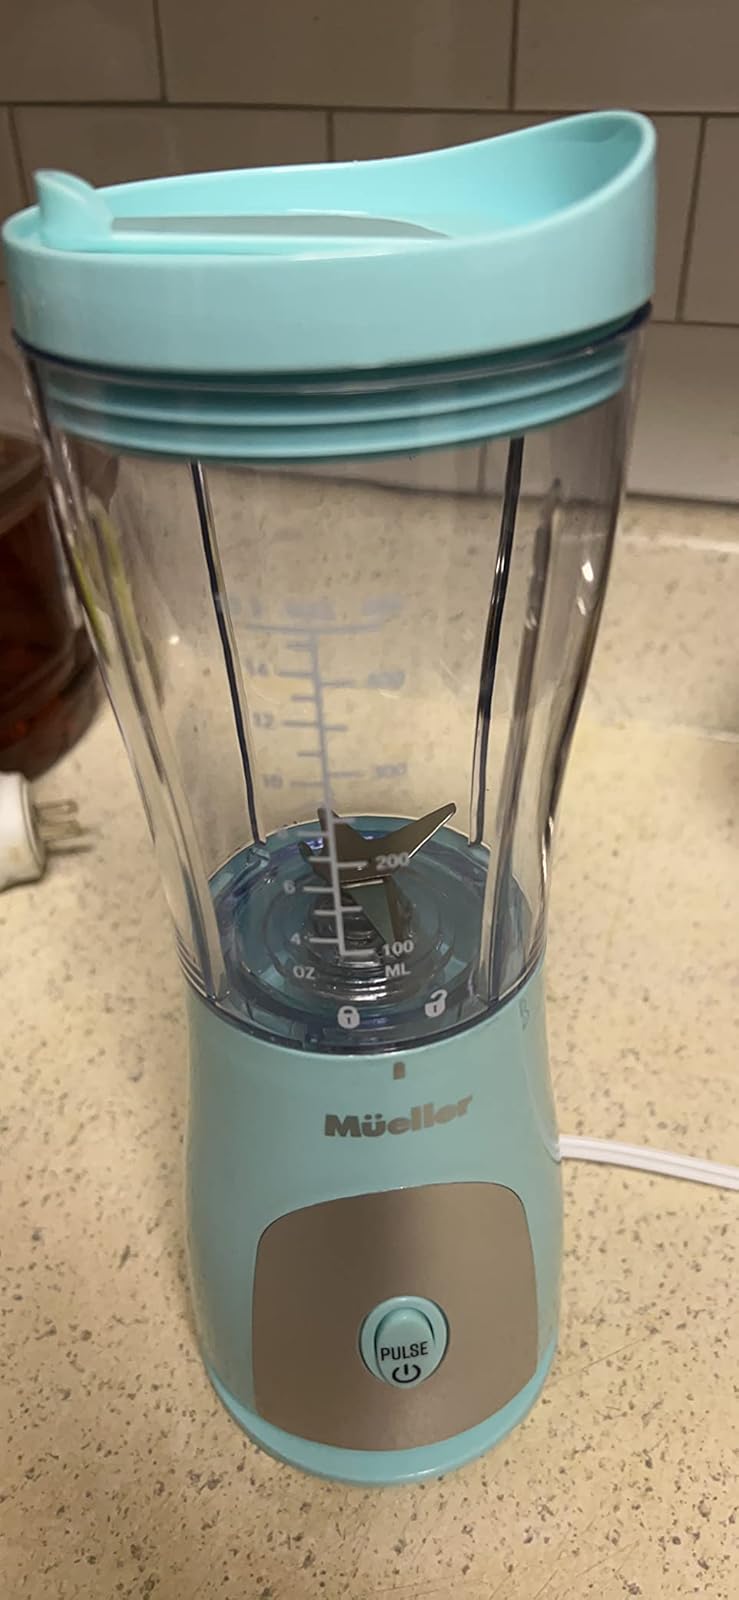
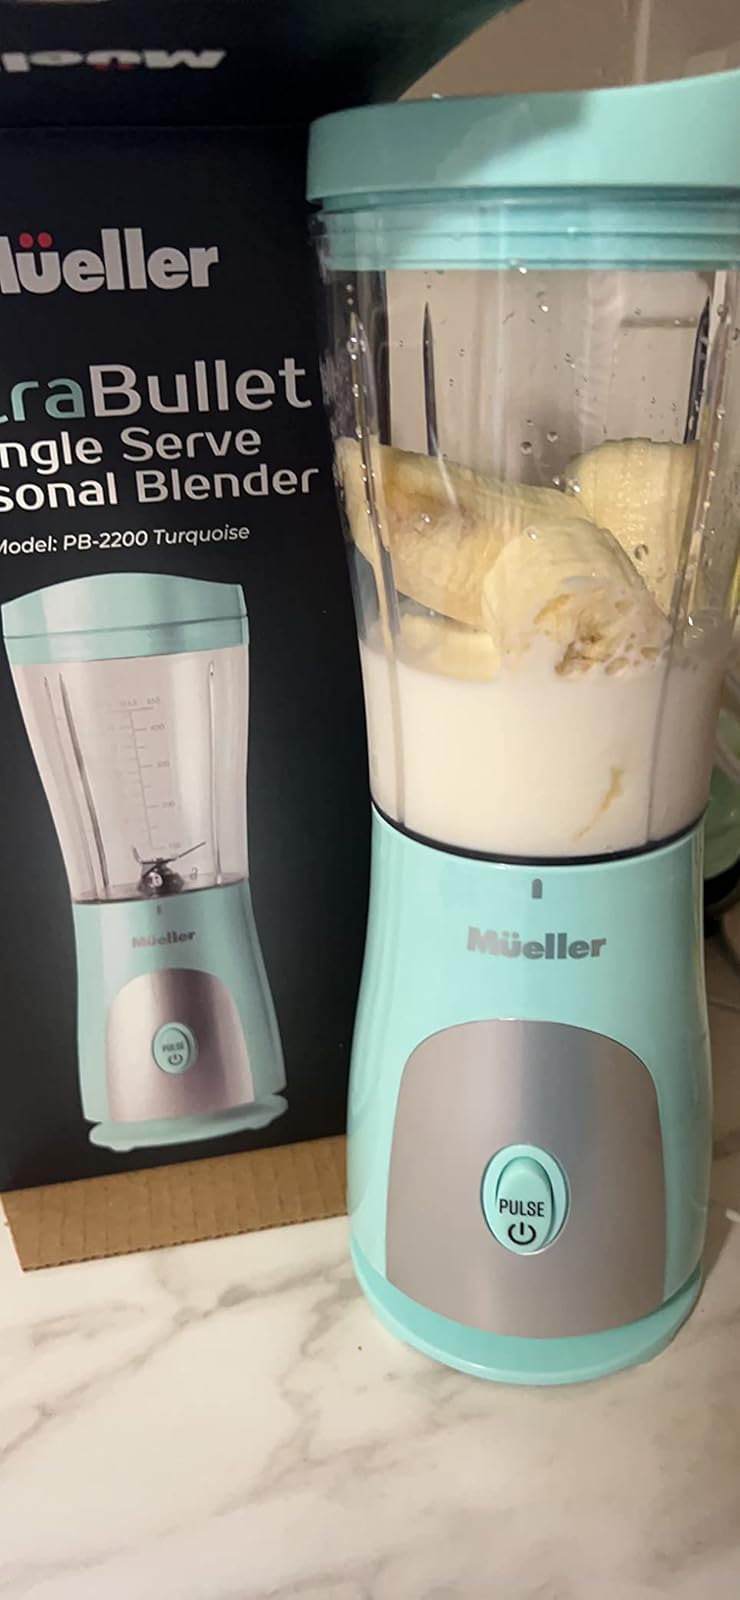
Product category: items_blender
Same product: yes